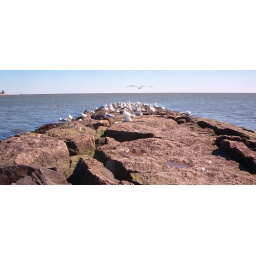
&amp;quot;Let my armies be the rocks and the trees and the birds in the sky&amp;quot; psst... view it in large.